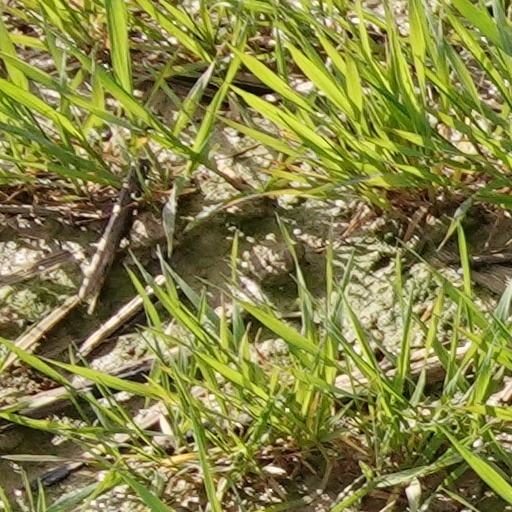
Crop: wheat